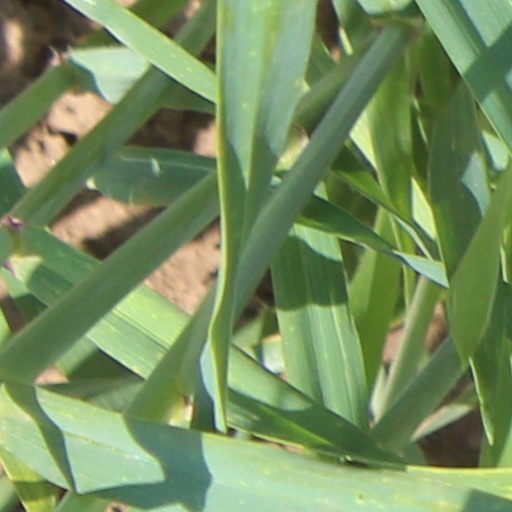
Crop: wheat